Fort Harrison State Park

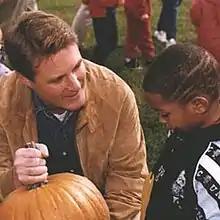
Governor Evan Bayh joins youth at the opening of Fort Benjamin Harrison State Park

Following the Cold War, the United States government began downsizing by closing bases. Thus, in 1991 Fort Harrison of Indianapolis was decommissioned. The base had several amenities, including an officers' club, three officers' homes, special housing for Very Important Persons, and an eighteen-hole golf course. It also featured one of the largest hardwood forests in central Indiana.